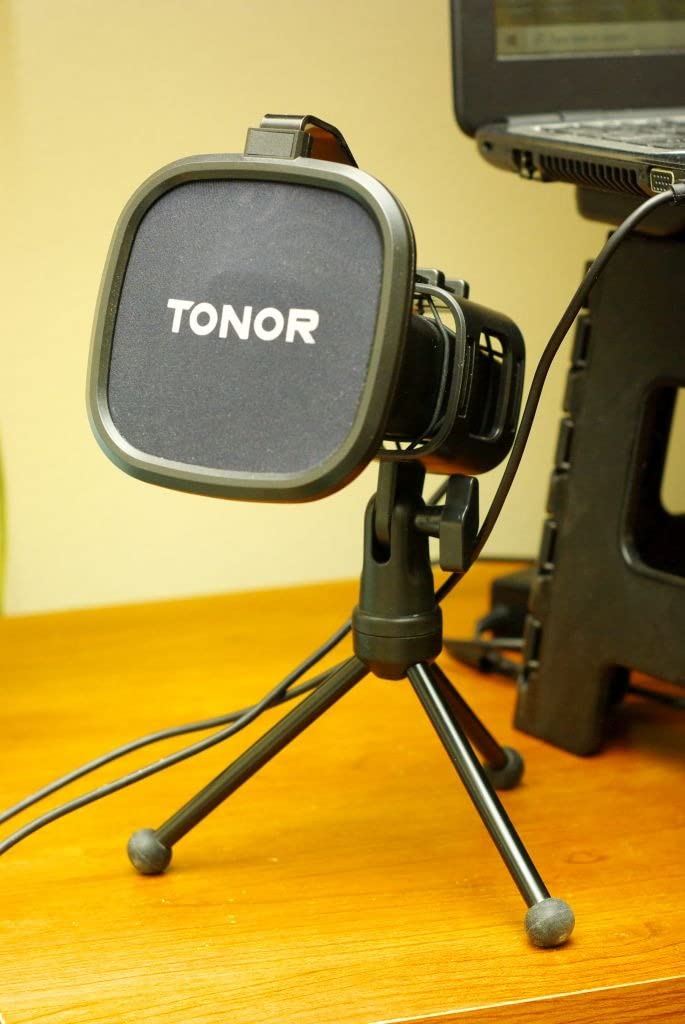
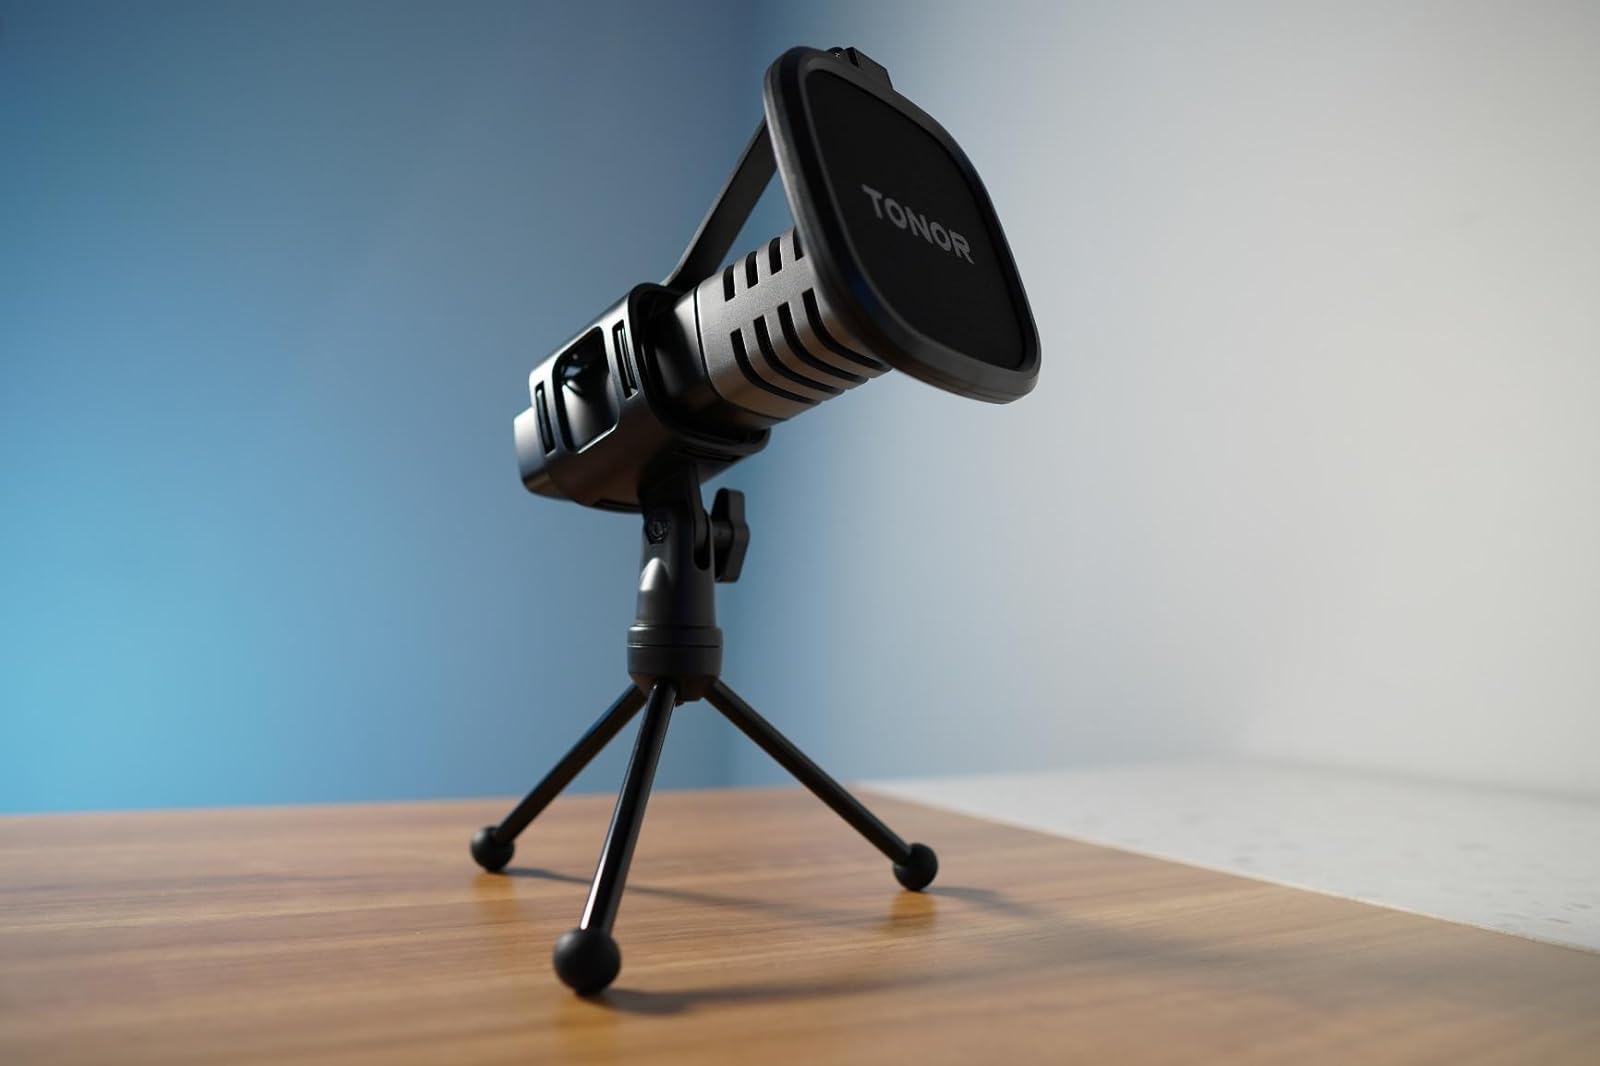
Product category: microphone
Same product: yes